Football in the Philippines

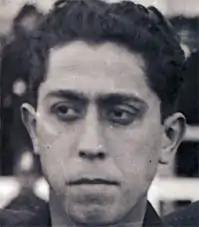
Football legend and FC Barcelona superstar, Paulino Alcántara

In 1895, football was introduced in the Philippines by British sportsmen visiting the islands. In addition, some Filipinos sent to college in Hong Kong and China returned home and taught their friends a little bit about the game of football. Within a year, there were two or three football clubs established in Manila. While in Spain, Filipino sportsmen had played a significant role in the early development and success of Spanish football.